Benjamin Godwin

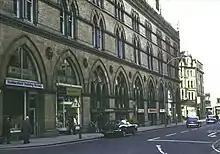
The Wool Exchange Building in Bradford

Godwin and Betsy spent a year at Chipping Sodbury, but he modestly refused an offer of becoming their pastor and took up another offer in Dartmouth where he could not only preach but also learn and teach. His ordination as a minister for Dartmouth was in 1812. Within his new congregation were Calvinistic Baptists who debated with Godwin and his Particular Baptist views. Godwin was a Baptist but gave his support to the evangelical ideas of Andrew Fuller and his Baptist Missionary Society. In Dartmouth, the Godwin's daughter, Mary, died of whooping cough, but they also had a son on 23 December 1814 who they named John Venimore Godwin. Godwin was ready to move.